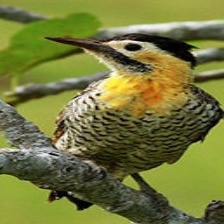
Species: CAMPO FLICKER
Scientific name: COLAPTES CAMPESTRIS